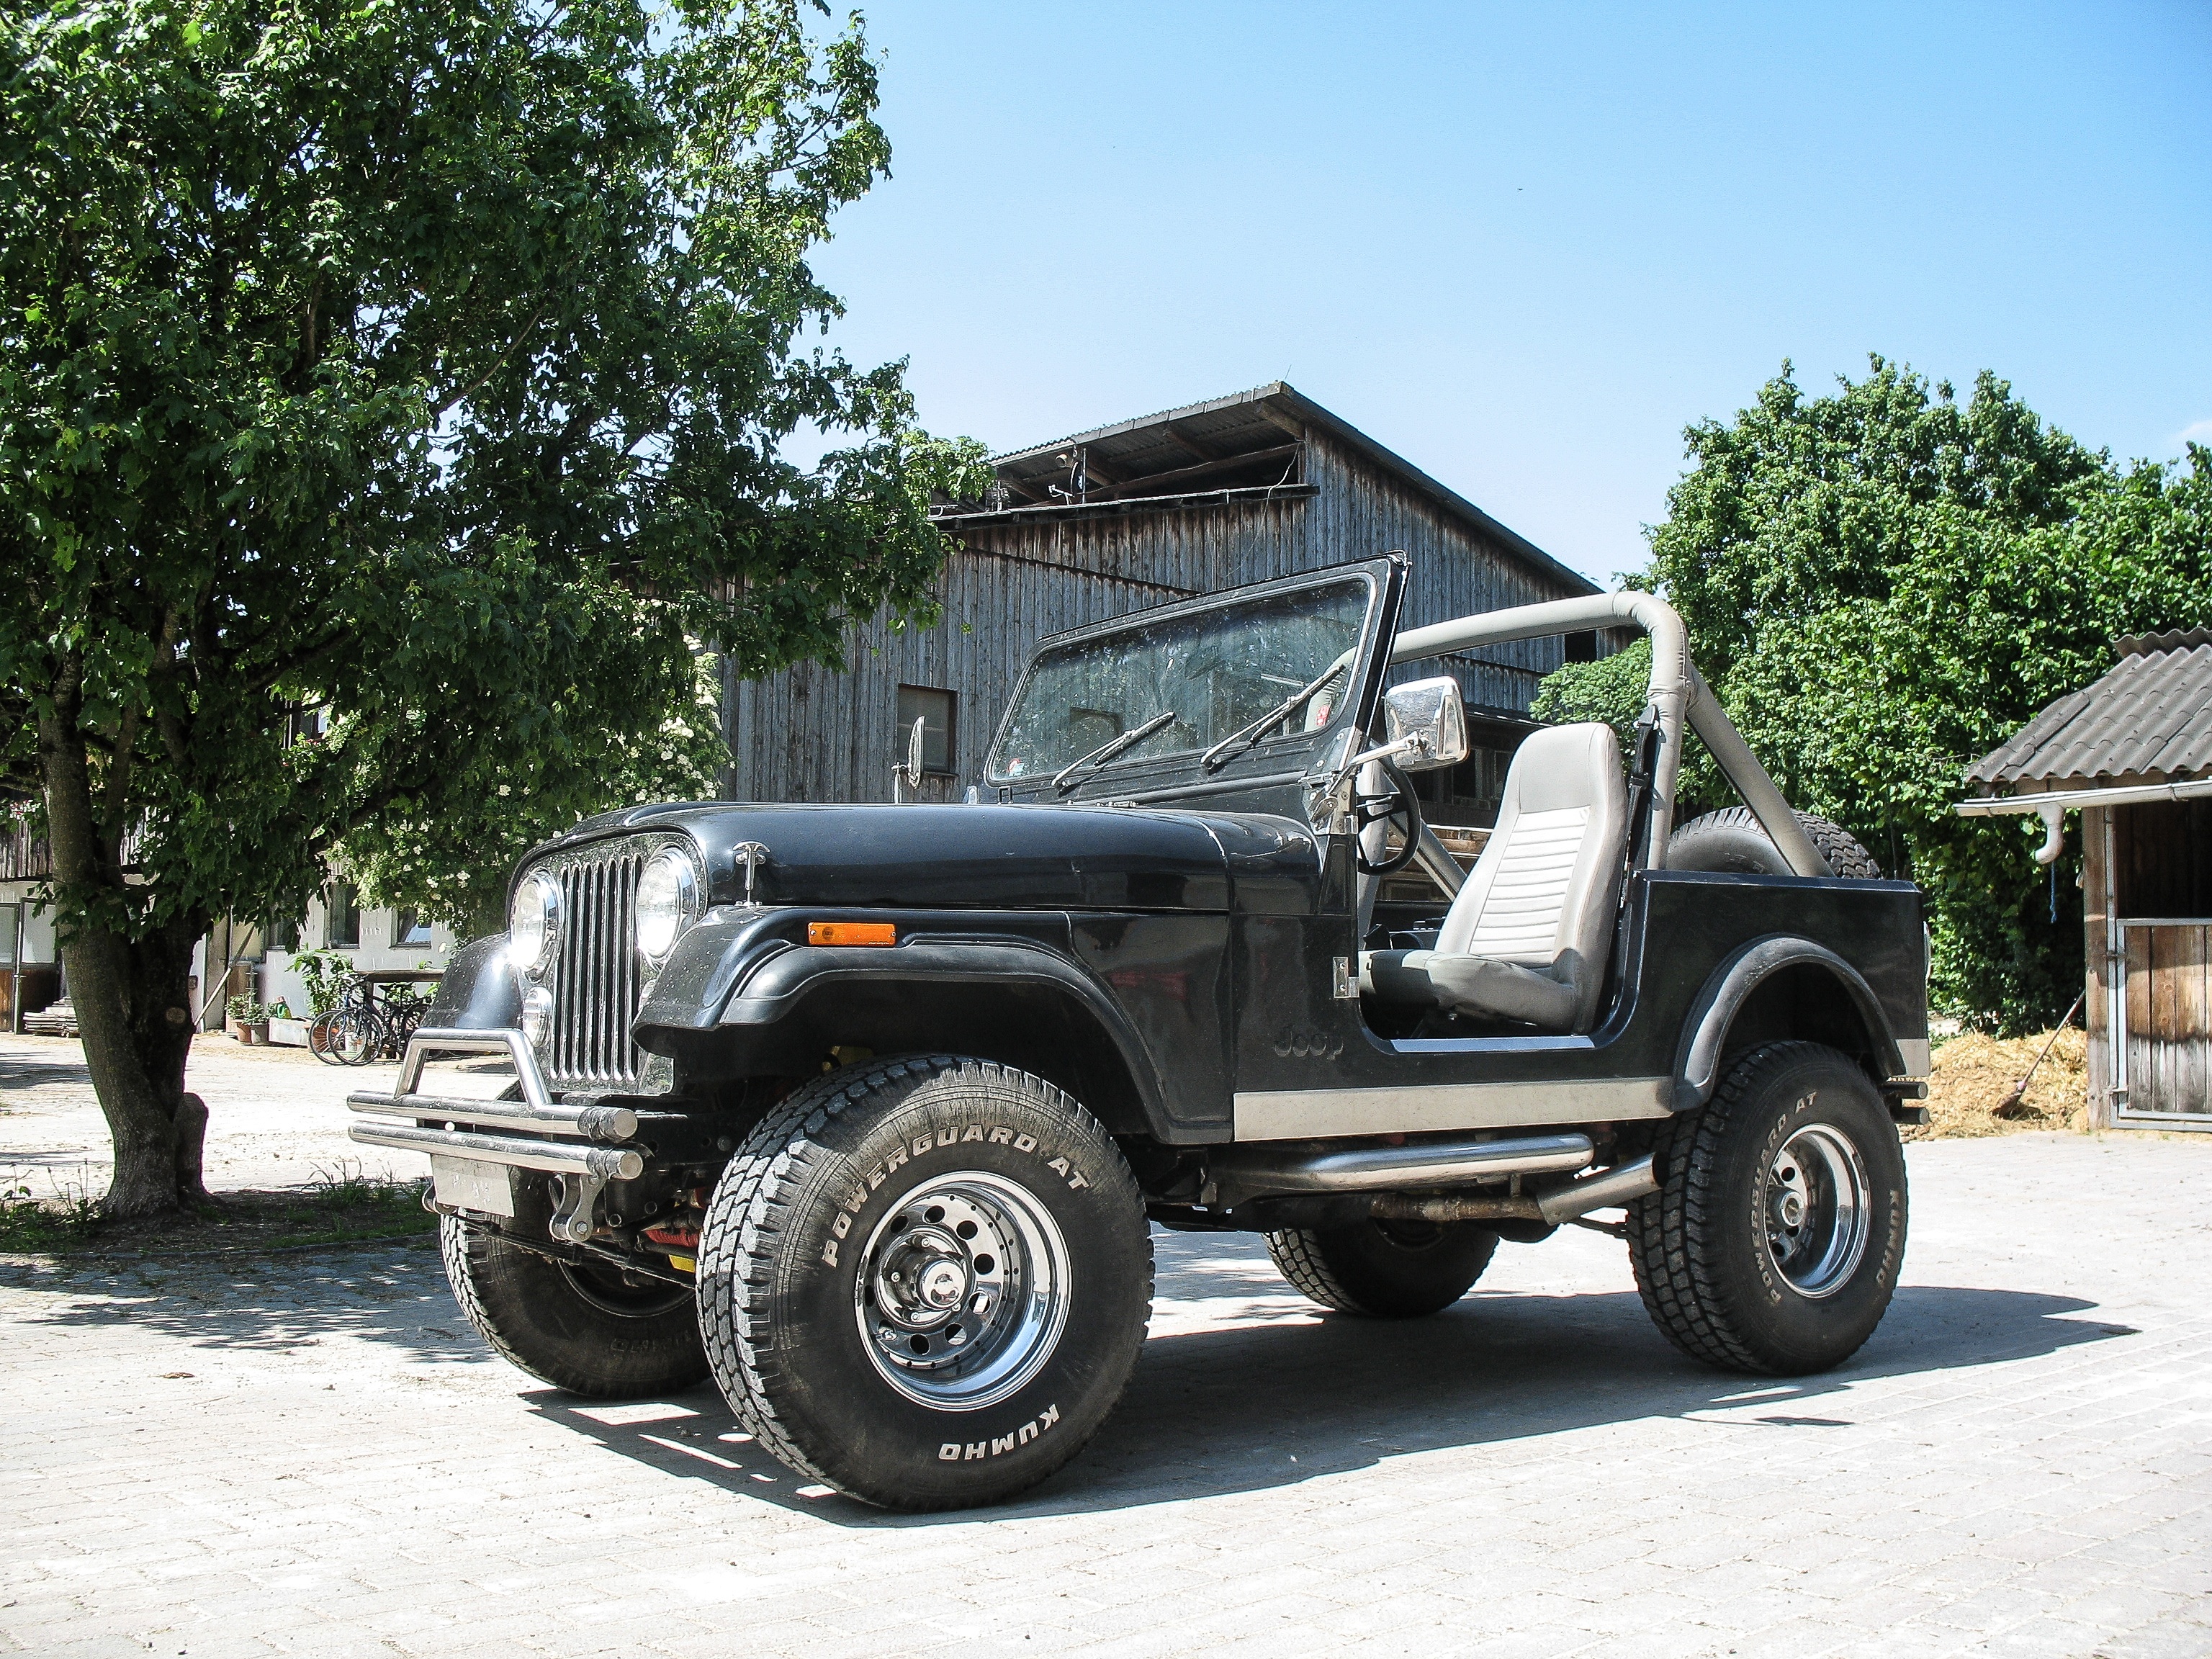
car, wheel, jeep, vehicle, auto, bumper, offroad, 4wd, all terrain vehicle, off road vehicle, all wheel drive, sport utility vehicle, land vehicle, automobile make, automotive exterior, off roading, compact sport utility vehicle, jeep wrangler, jeep cj